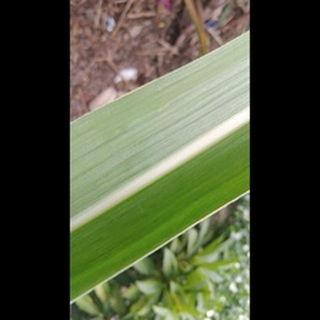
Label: healthy_sugarcane